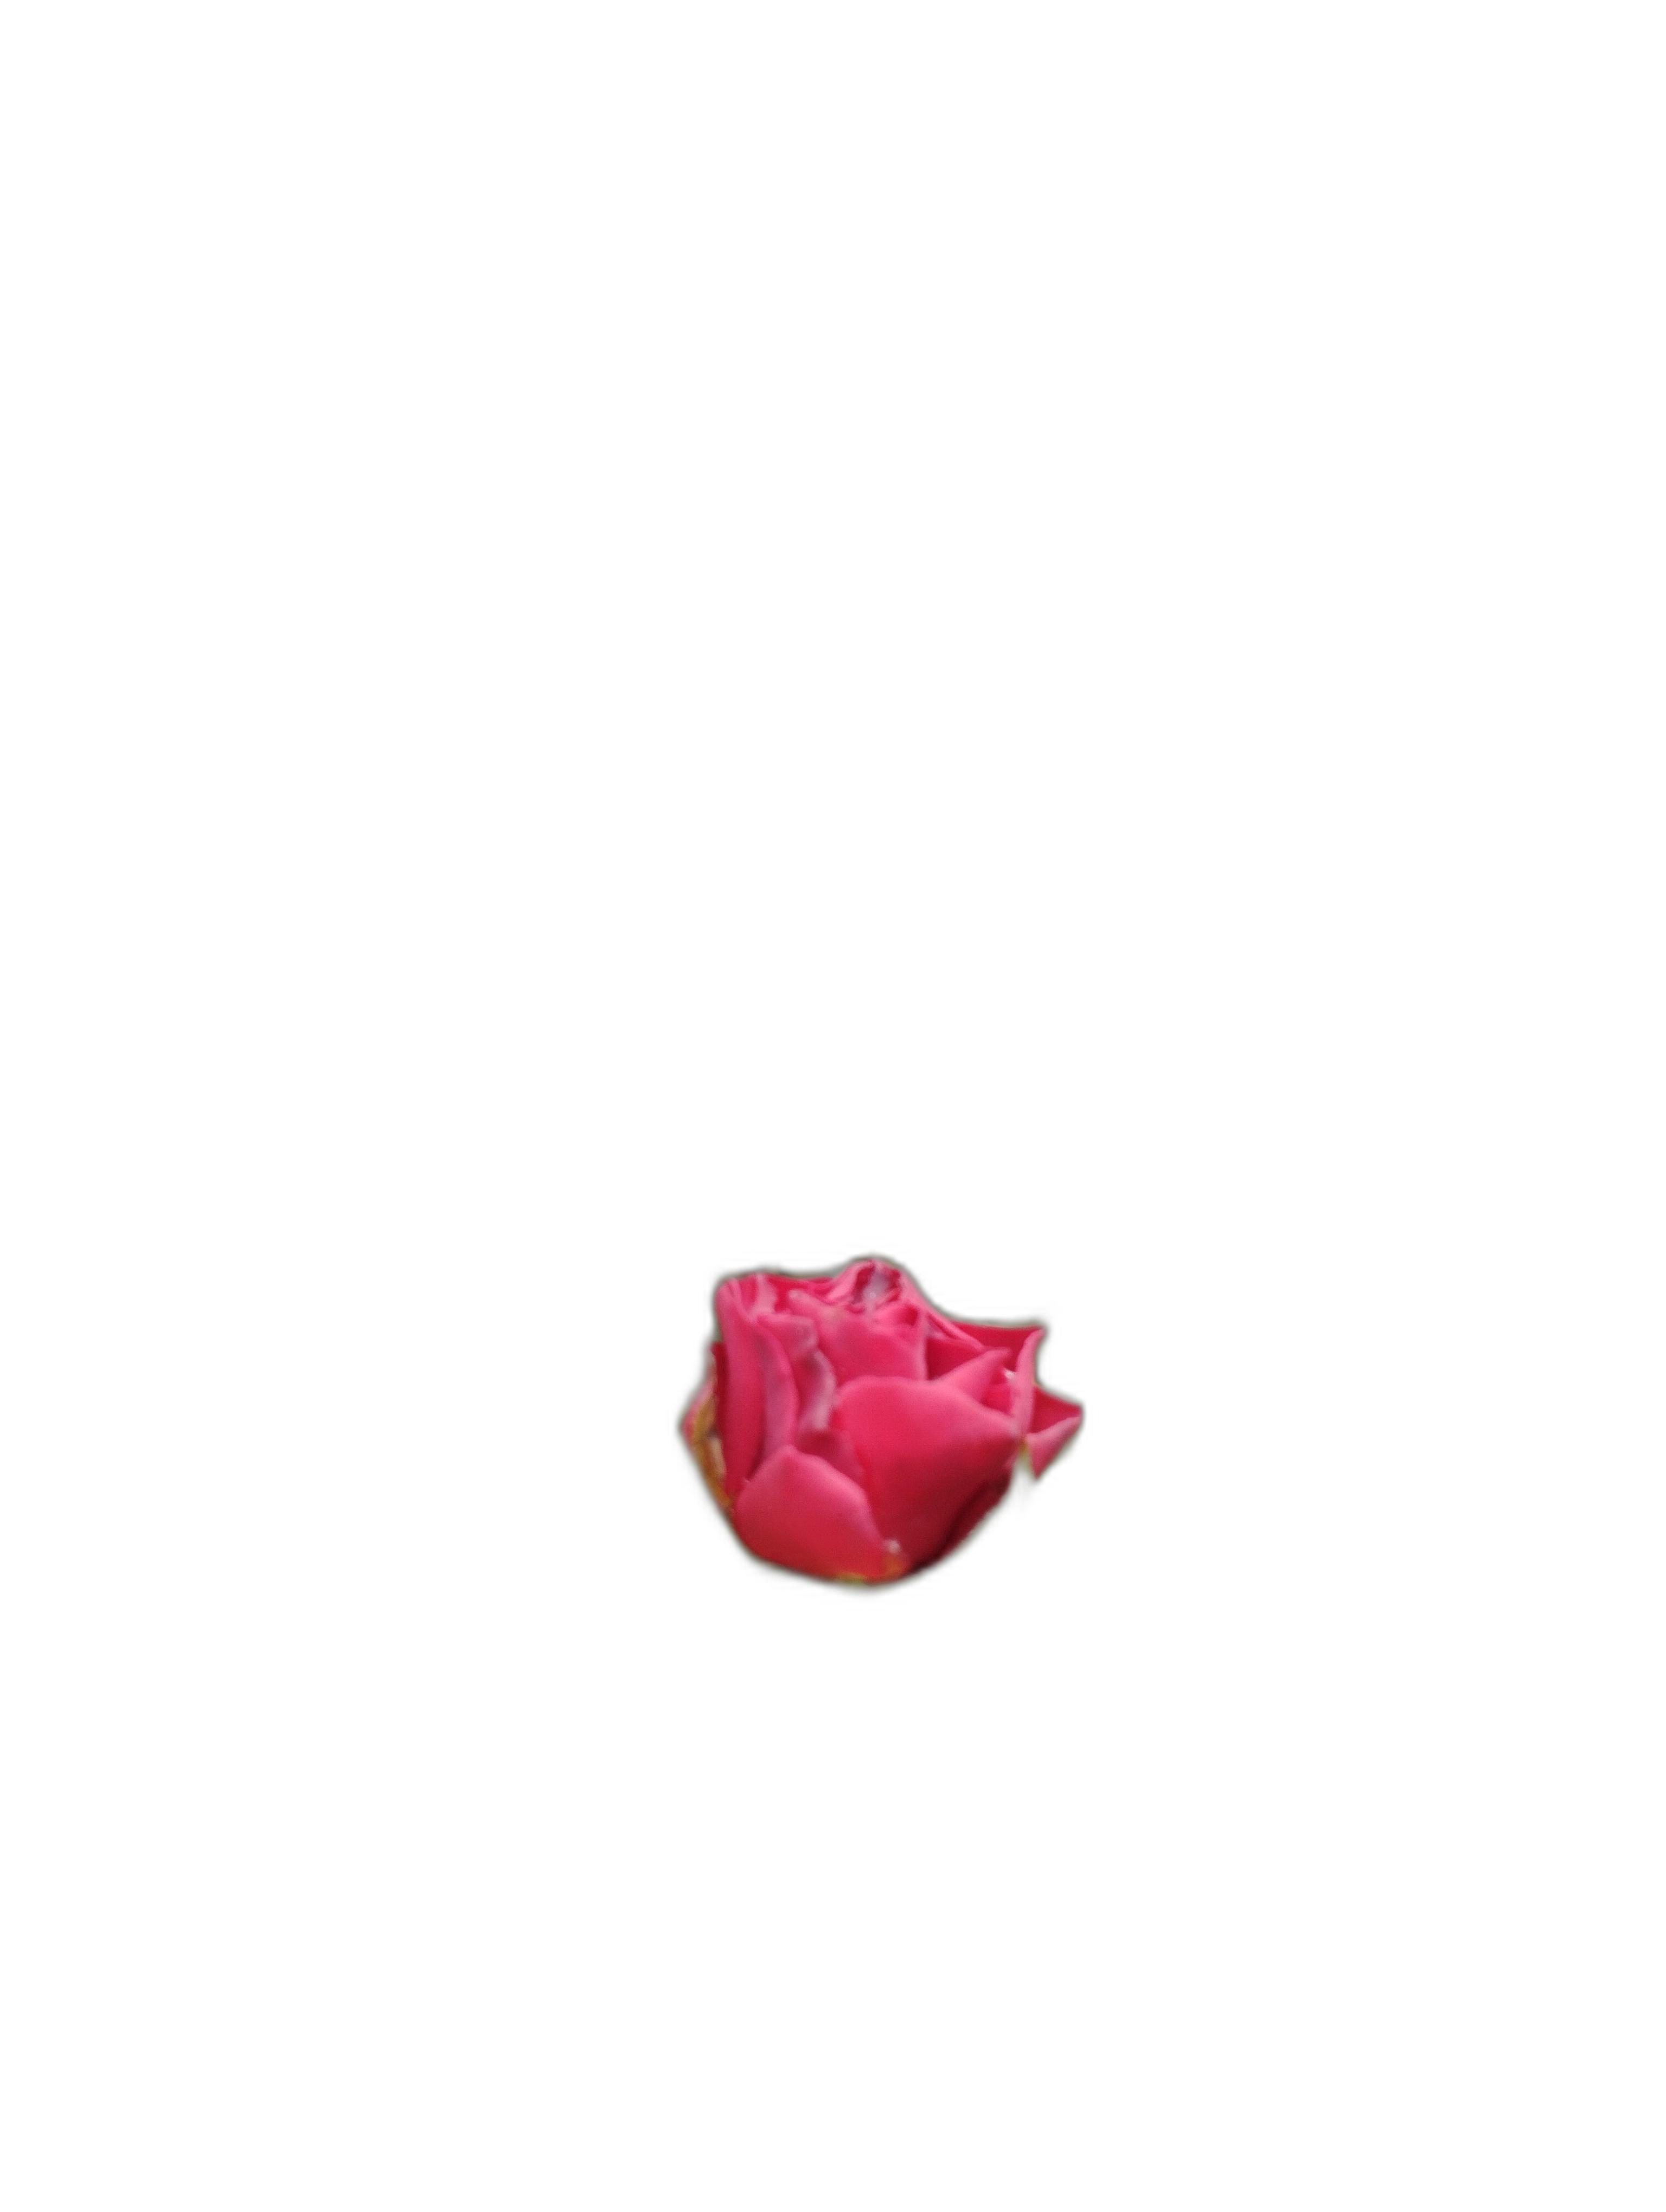
Label: Rose